Mamilla Mall

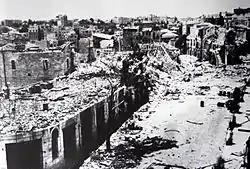
Ruins of the Mamilla commercial street after the 1948 Arab–Israeli War

The original Mamilla Street extended from the Mamilla Pool to Jaffa Gate. Along this street, wealthy Arabs constructed homes, offices and stores in the 1800s. Toward the end of the 19th century, and especially during the British Mandate era, the street became a fashionable commercial district. Both Arab and Jewish businessmen operated high-end shops for furniture, textiles, housewares, art, photography, and automobile showrooms.